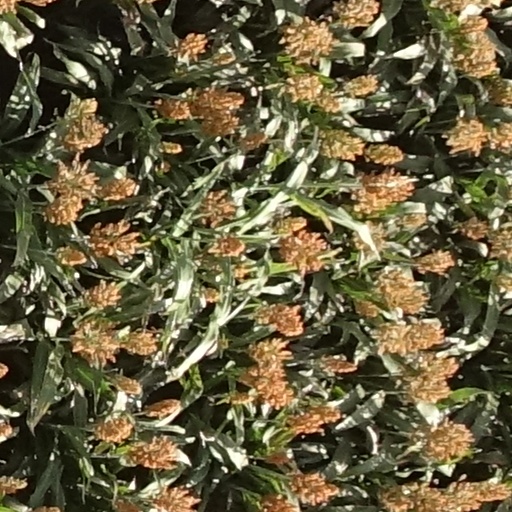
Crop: sorghum